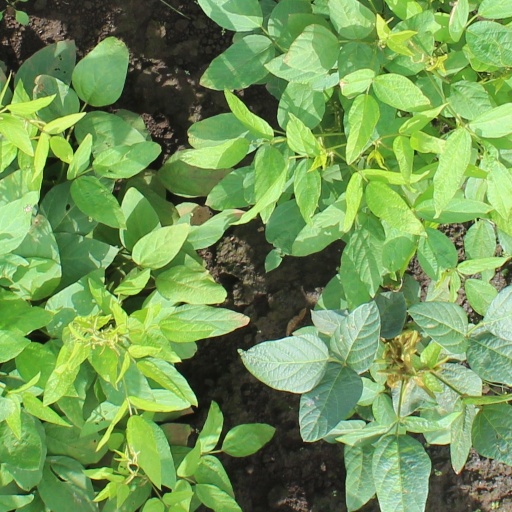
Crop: soybean